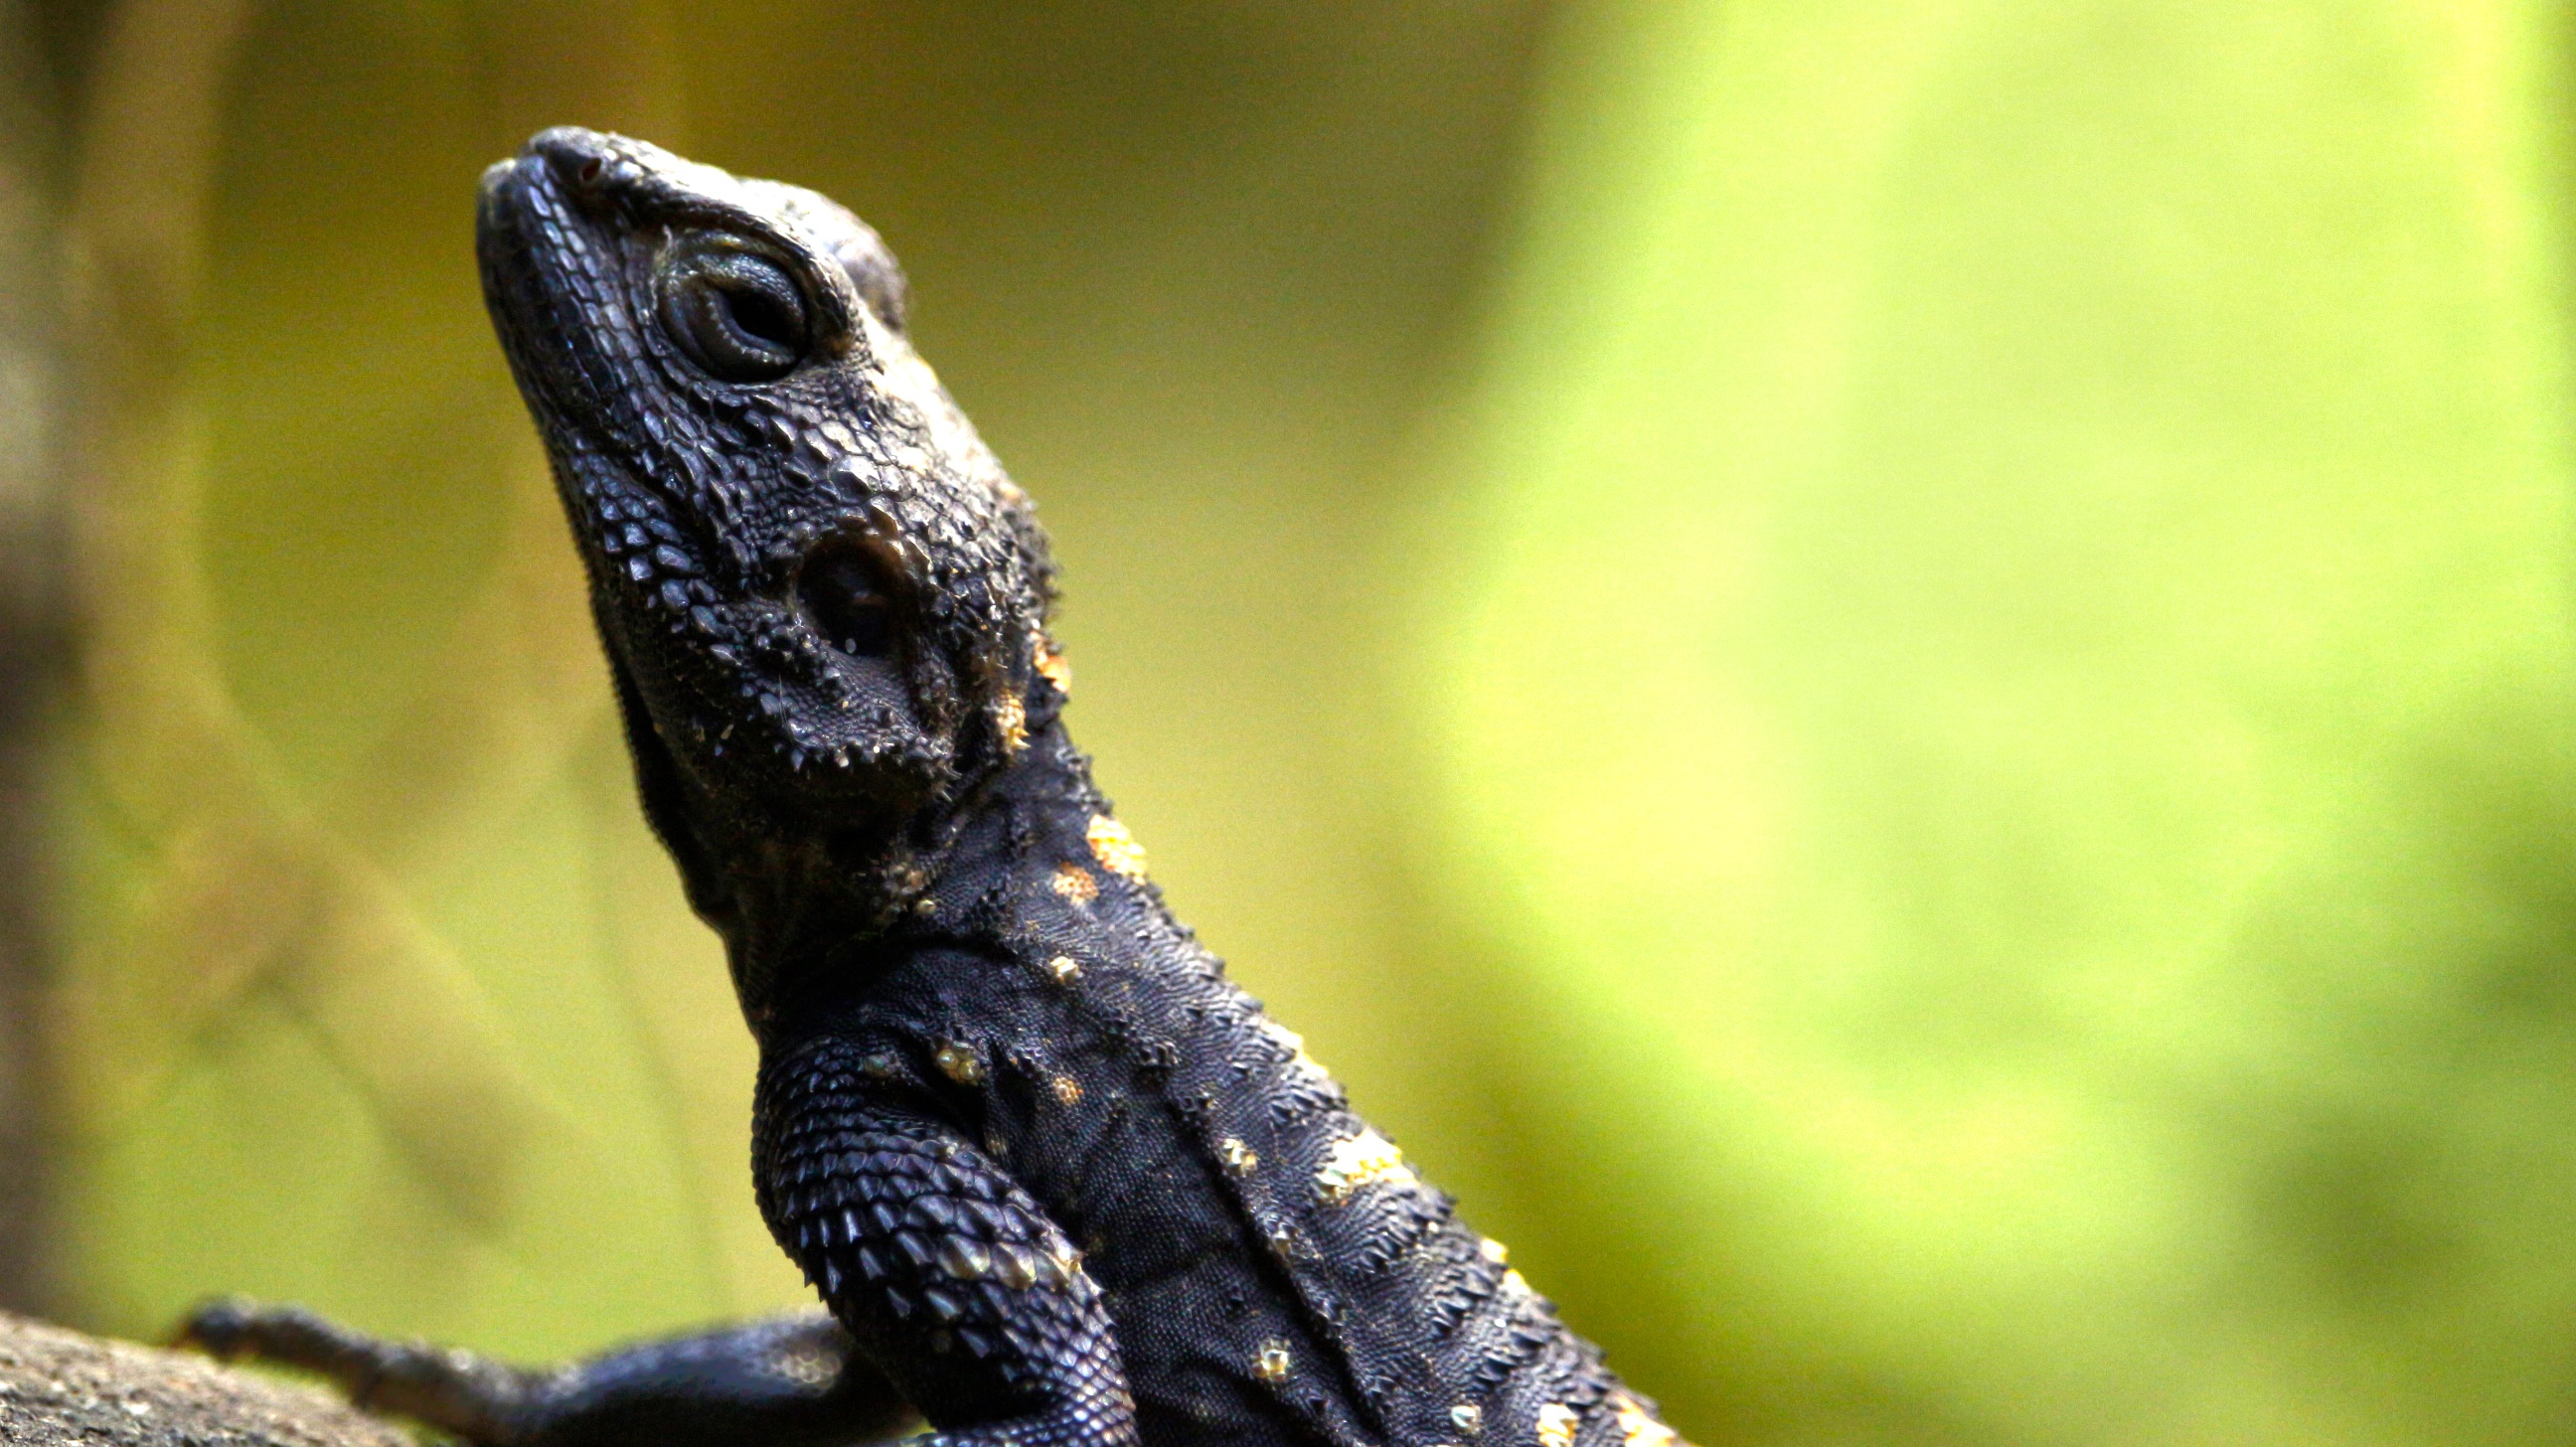
animal, dry, wildlife, zoo, green, reptile, scale, close, iguana, fauna, lizard, close up, crawl, hot, head, vertebrate, terrarium, animal world, macro photography, insect eater, dactyloidae, scaled reptile